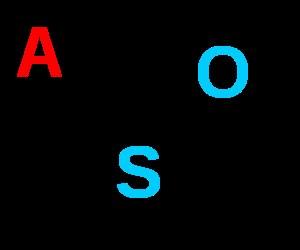
Le groenlandais est une langue eskimo-aléoute parlée par environ 57 000 Groenlandais. Son principal dialecte, le kalaallisut ou groenlandais occidental, est depuis 2009 l'unique langue officielle du territoire autonome du Groenland.